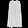
Label: Coat